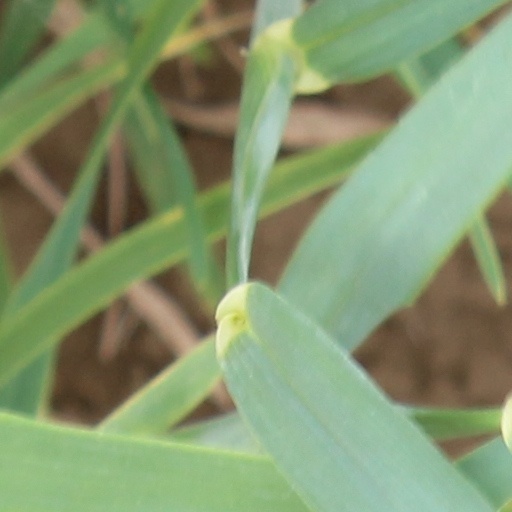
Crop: wheat